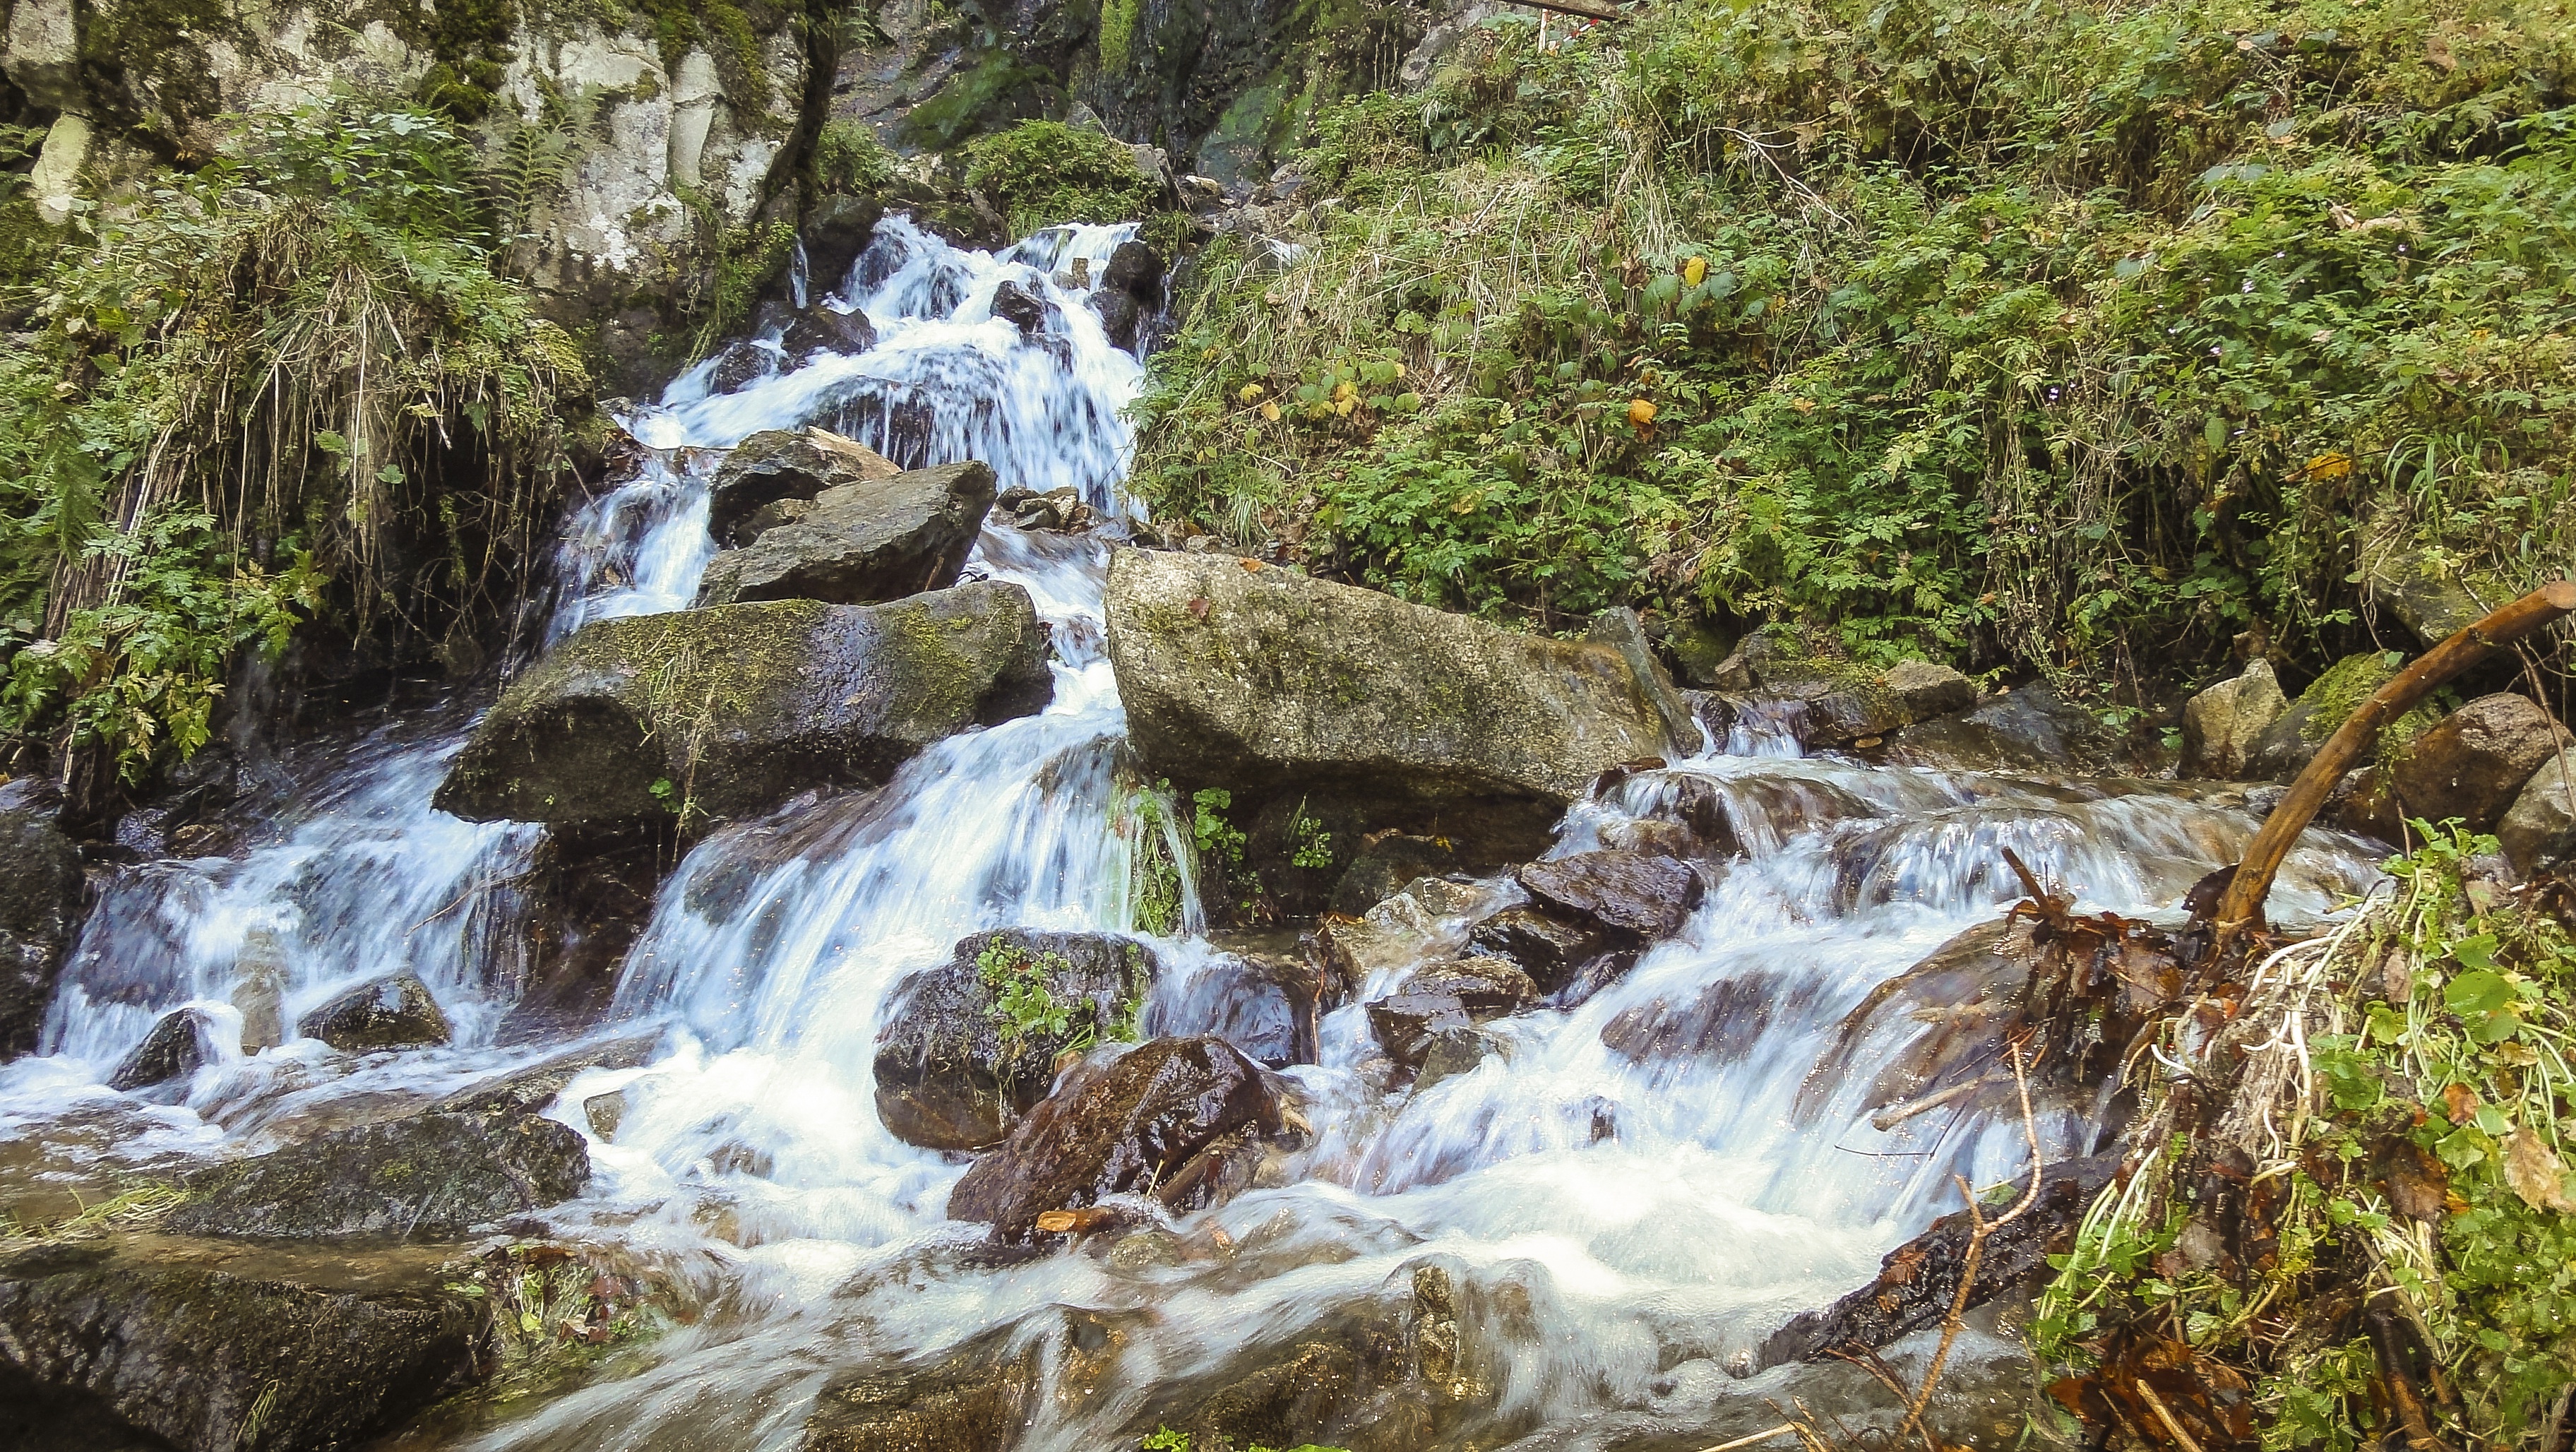
landscape, water, rock, waterfall, river, stone, stream, jungle, rapid, body of water, rainforest, tiles, wasserfall, bach, water feature, watercourse